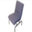
Label: chair